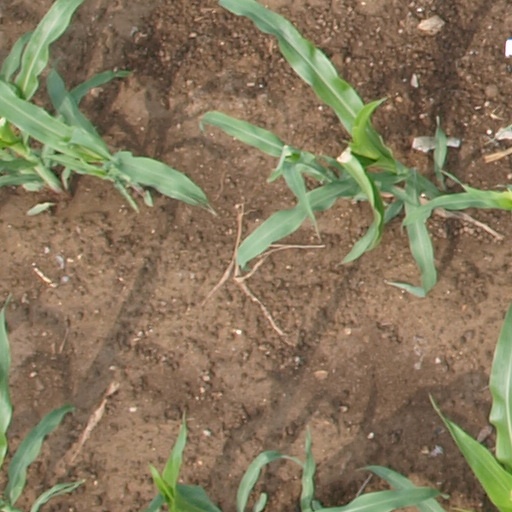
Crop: maize; corn